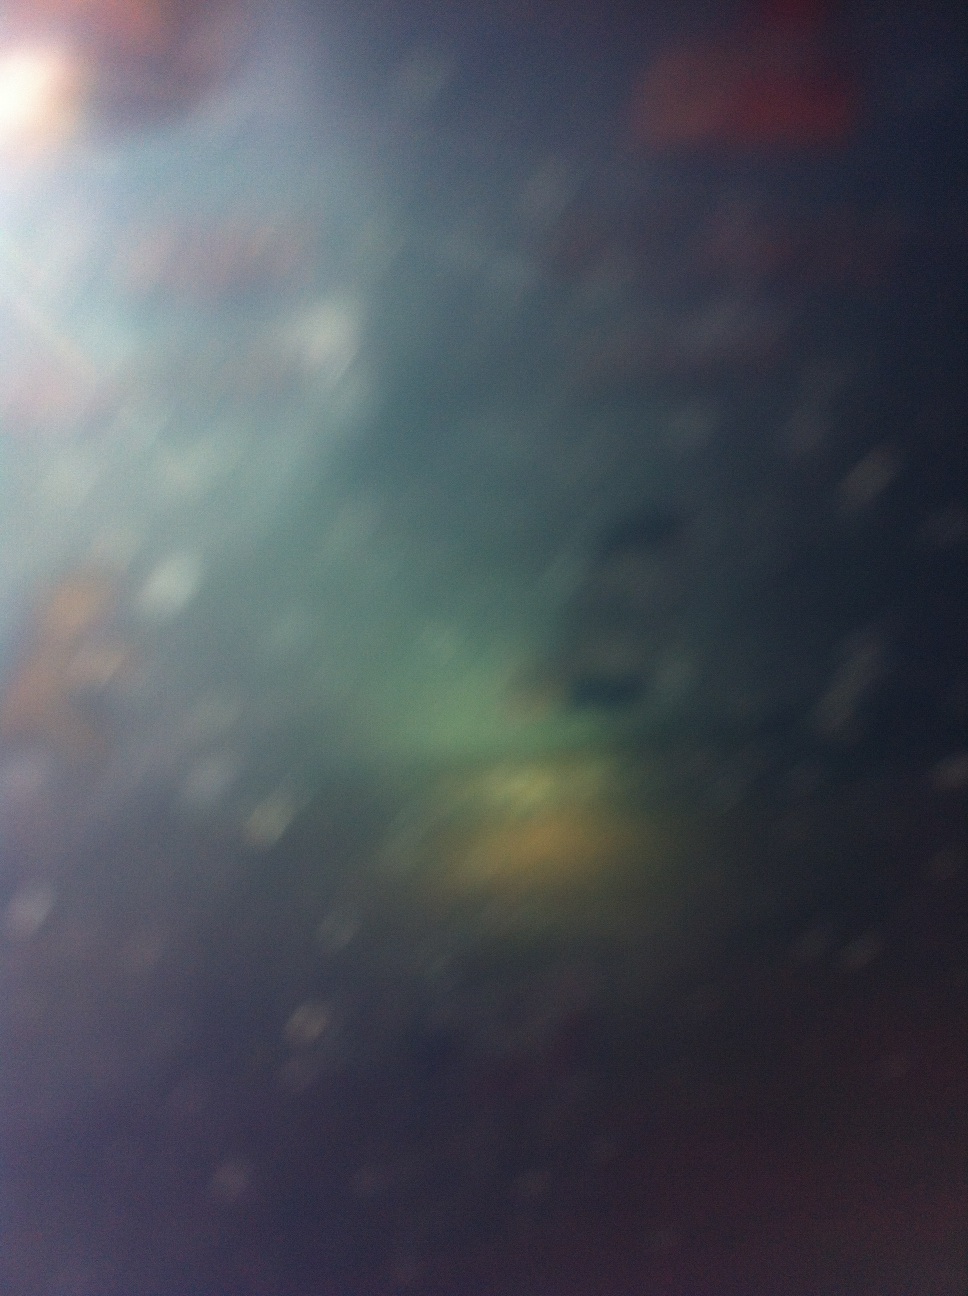Question: What can you show me what is in the screen please?
Answer: unanswerable